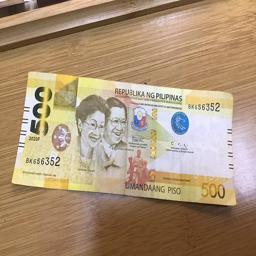
Label: 500_Front